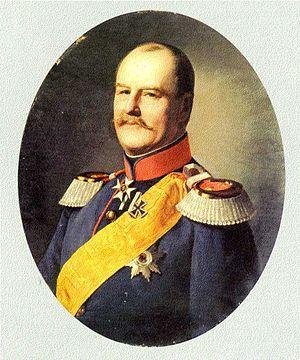
Albert de Schwarzbourg-Rudolstadt, né le 30 avril 1798 à Rudolstadt et mort dans cette ville le 26 novembre 1869, est un prince souverain de Schwarzbourg-Rudolstadt.